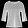
Label: Pullover